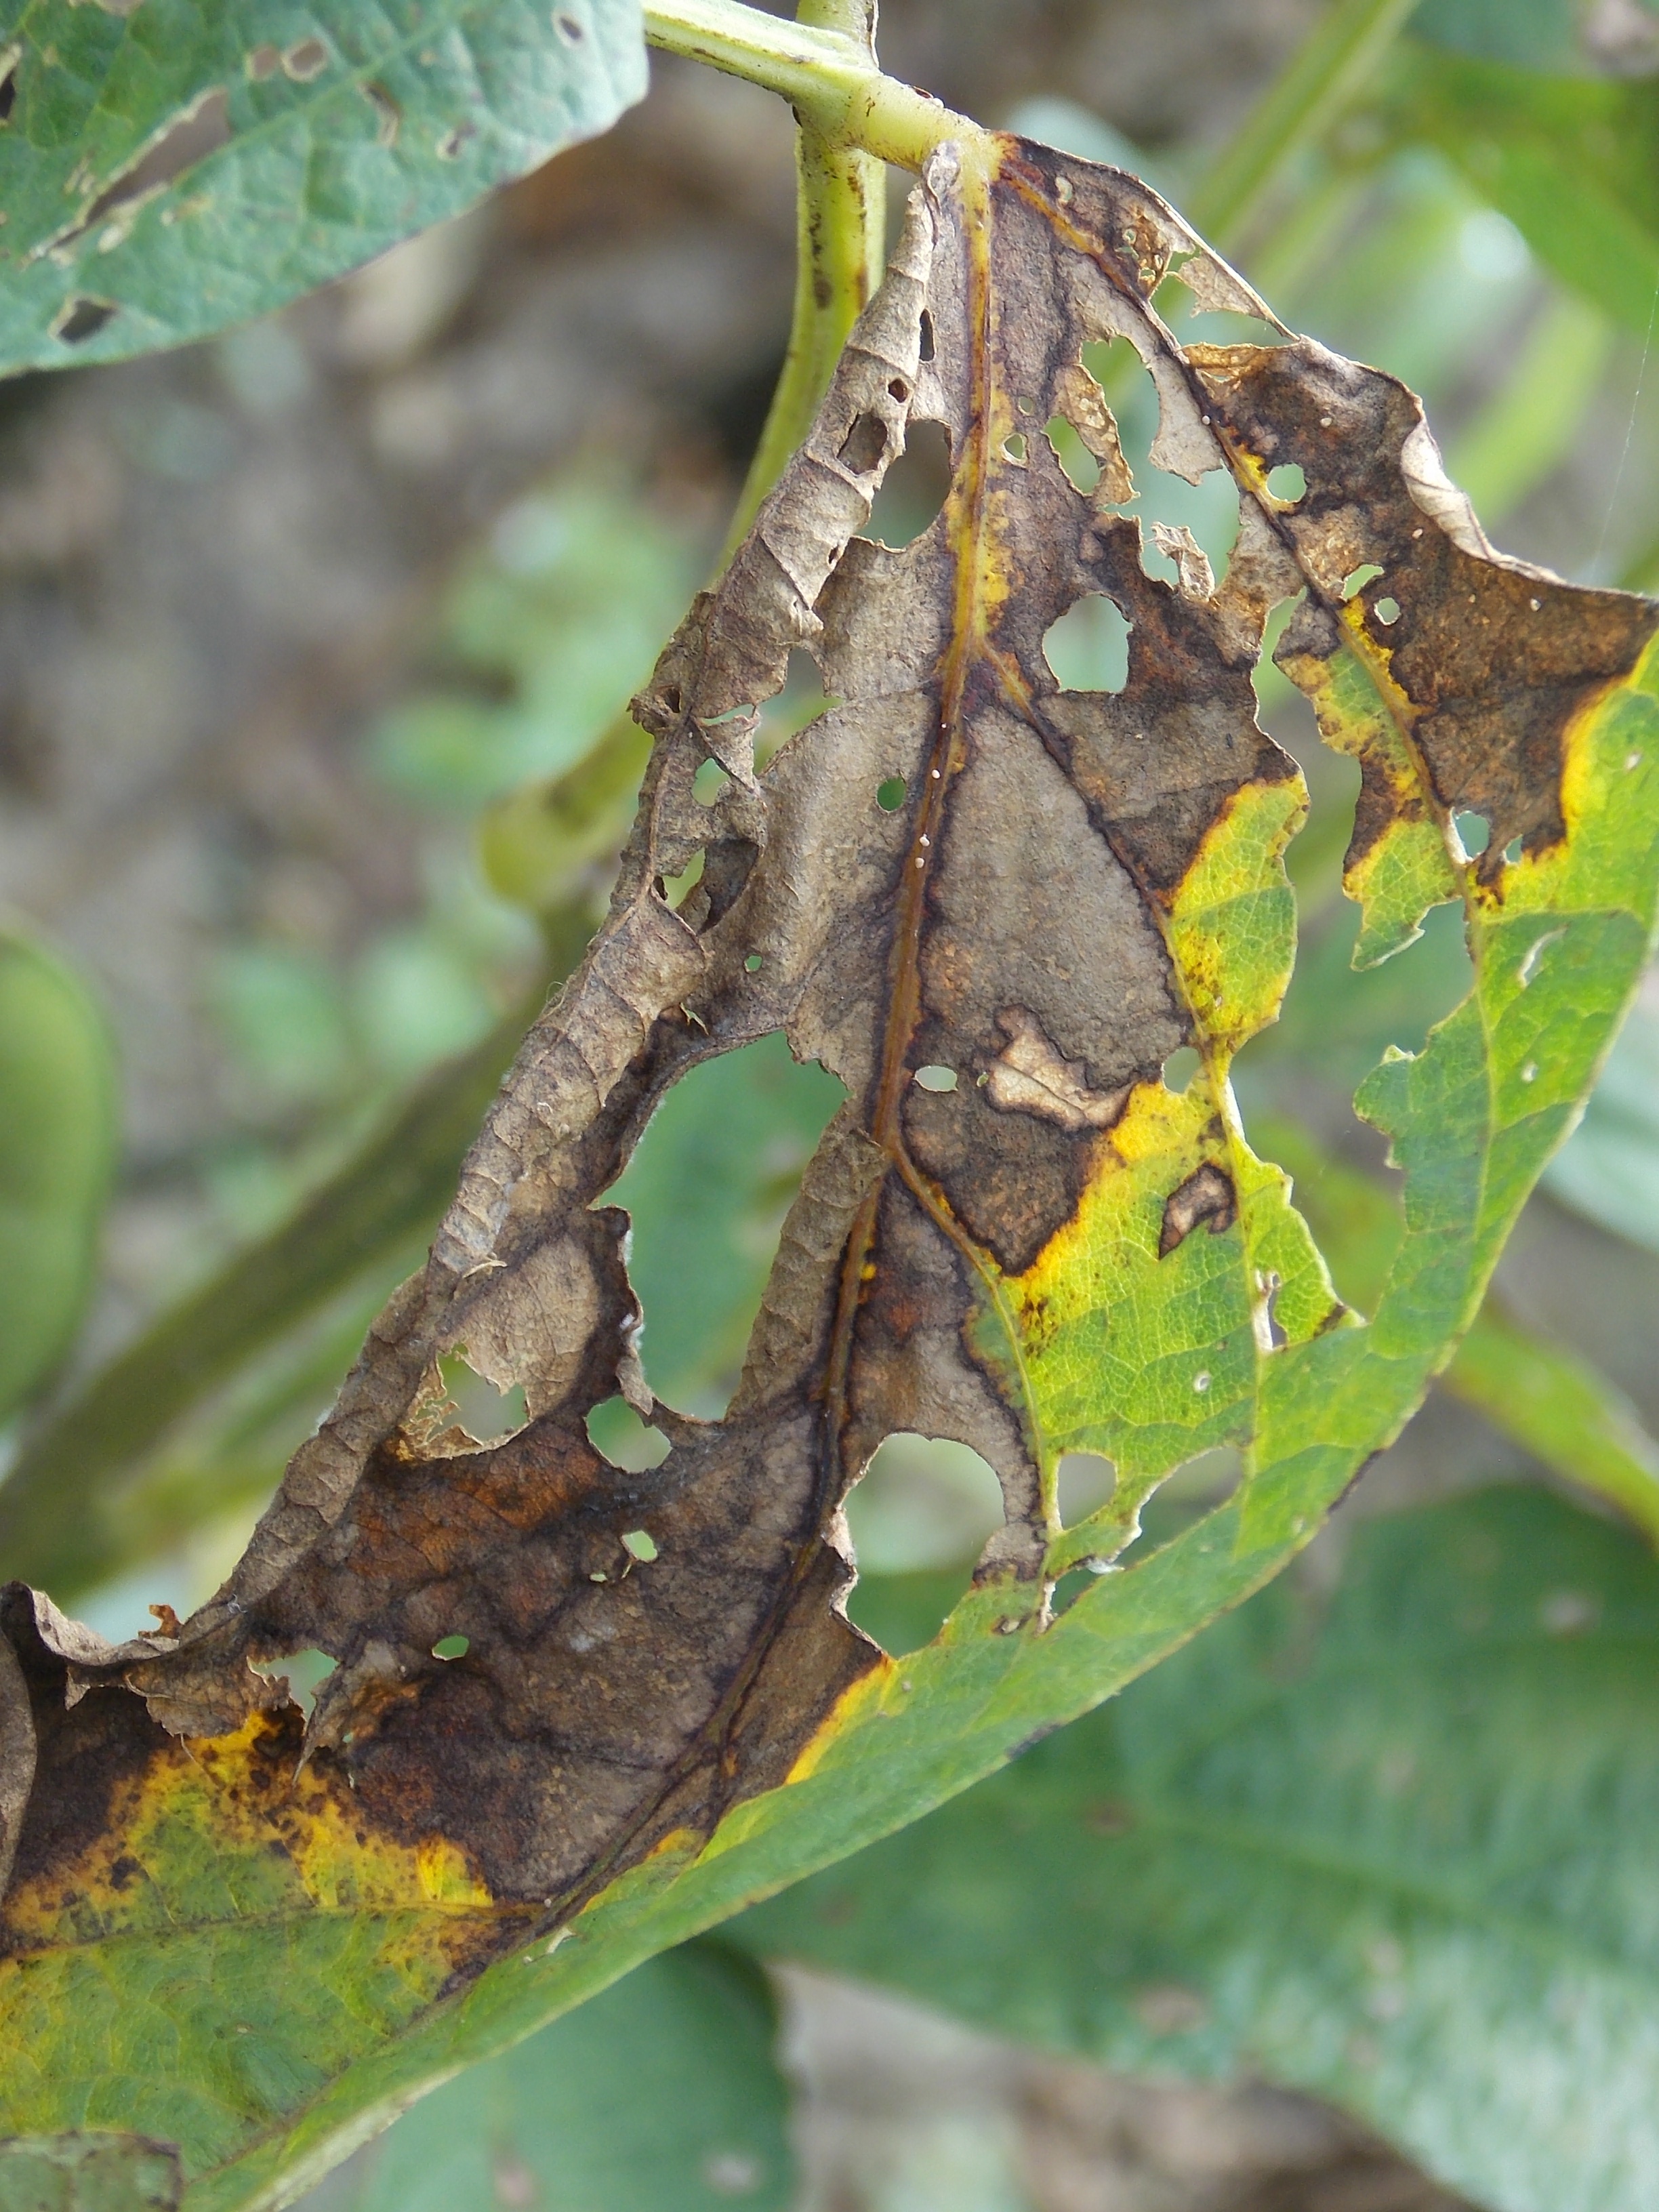
Label: Disease